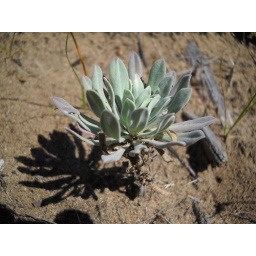
This cute little plant is still unknown to me. Found in Douglas Provincial Park, on the Dunes TrailSaskatchewan, Canada